Mimico

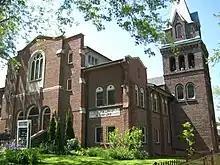
Wesley Mimico United Church is one of several churches situated in the neighbourhood.

After arriving in the Toronto area, Elizabeth Simcoe, wife of Upper Canada's first Governor and the founder of Toronto, refers to the large number of (passenger) pigeons after which Mimico is named. The area known as "Mimico" was originally located up the Mimico Creek at Dundas Street, where Upper Canada's early highway connecting Toronto to the west and the community of Mimico were located.